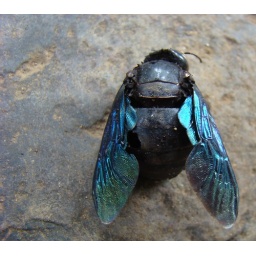
Ive seen it often in the flowers on my balcony garden but always in motion.